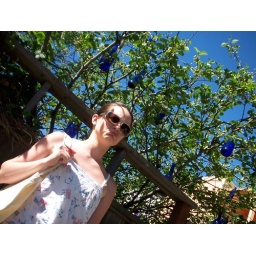
love the bottles in the tree